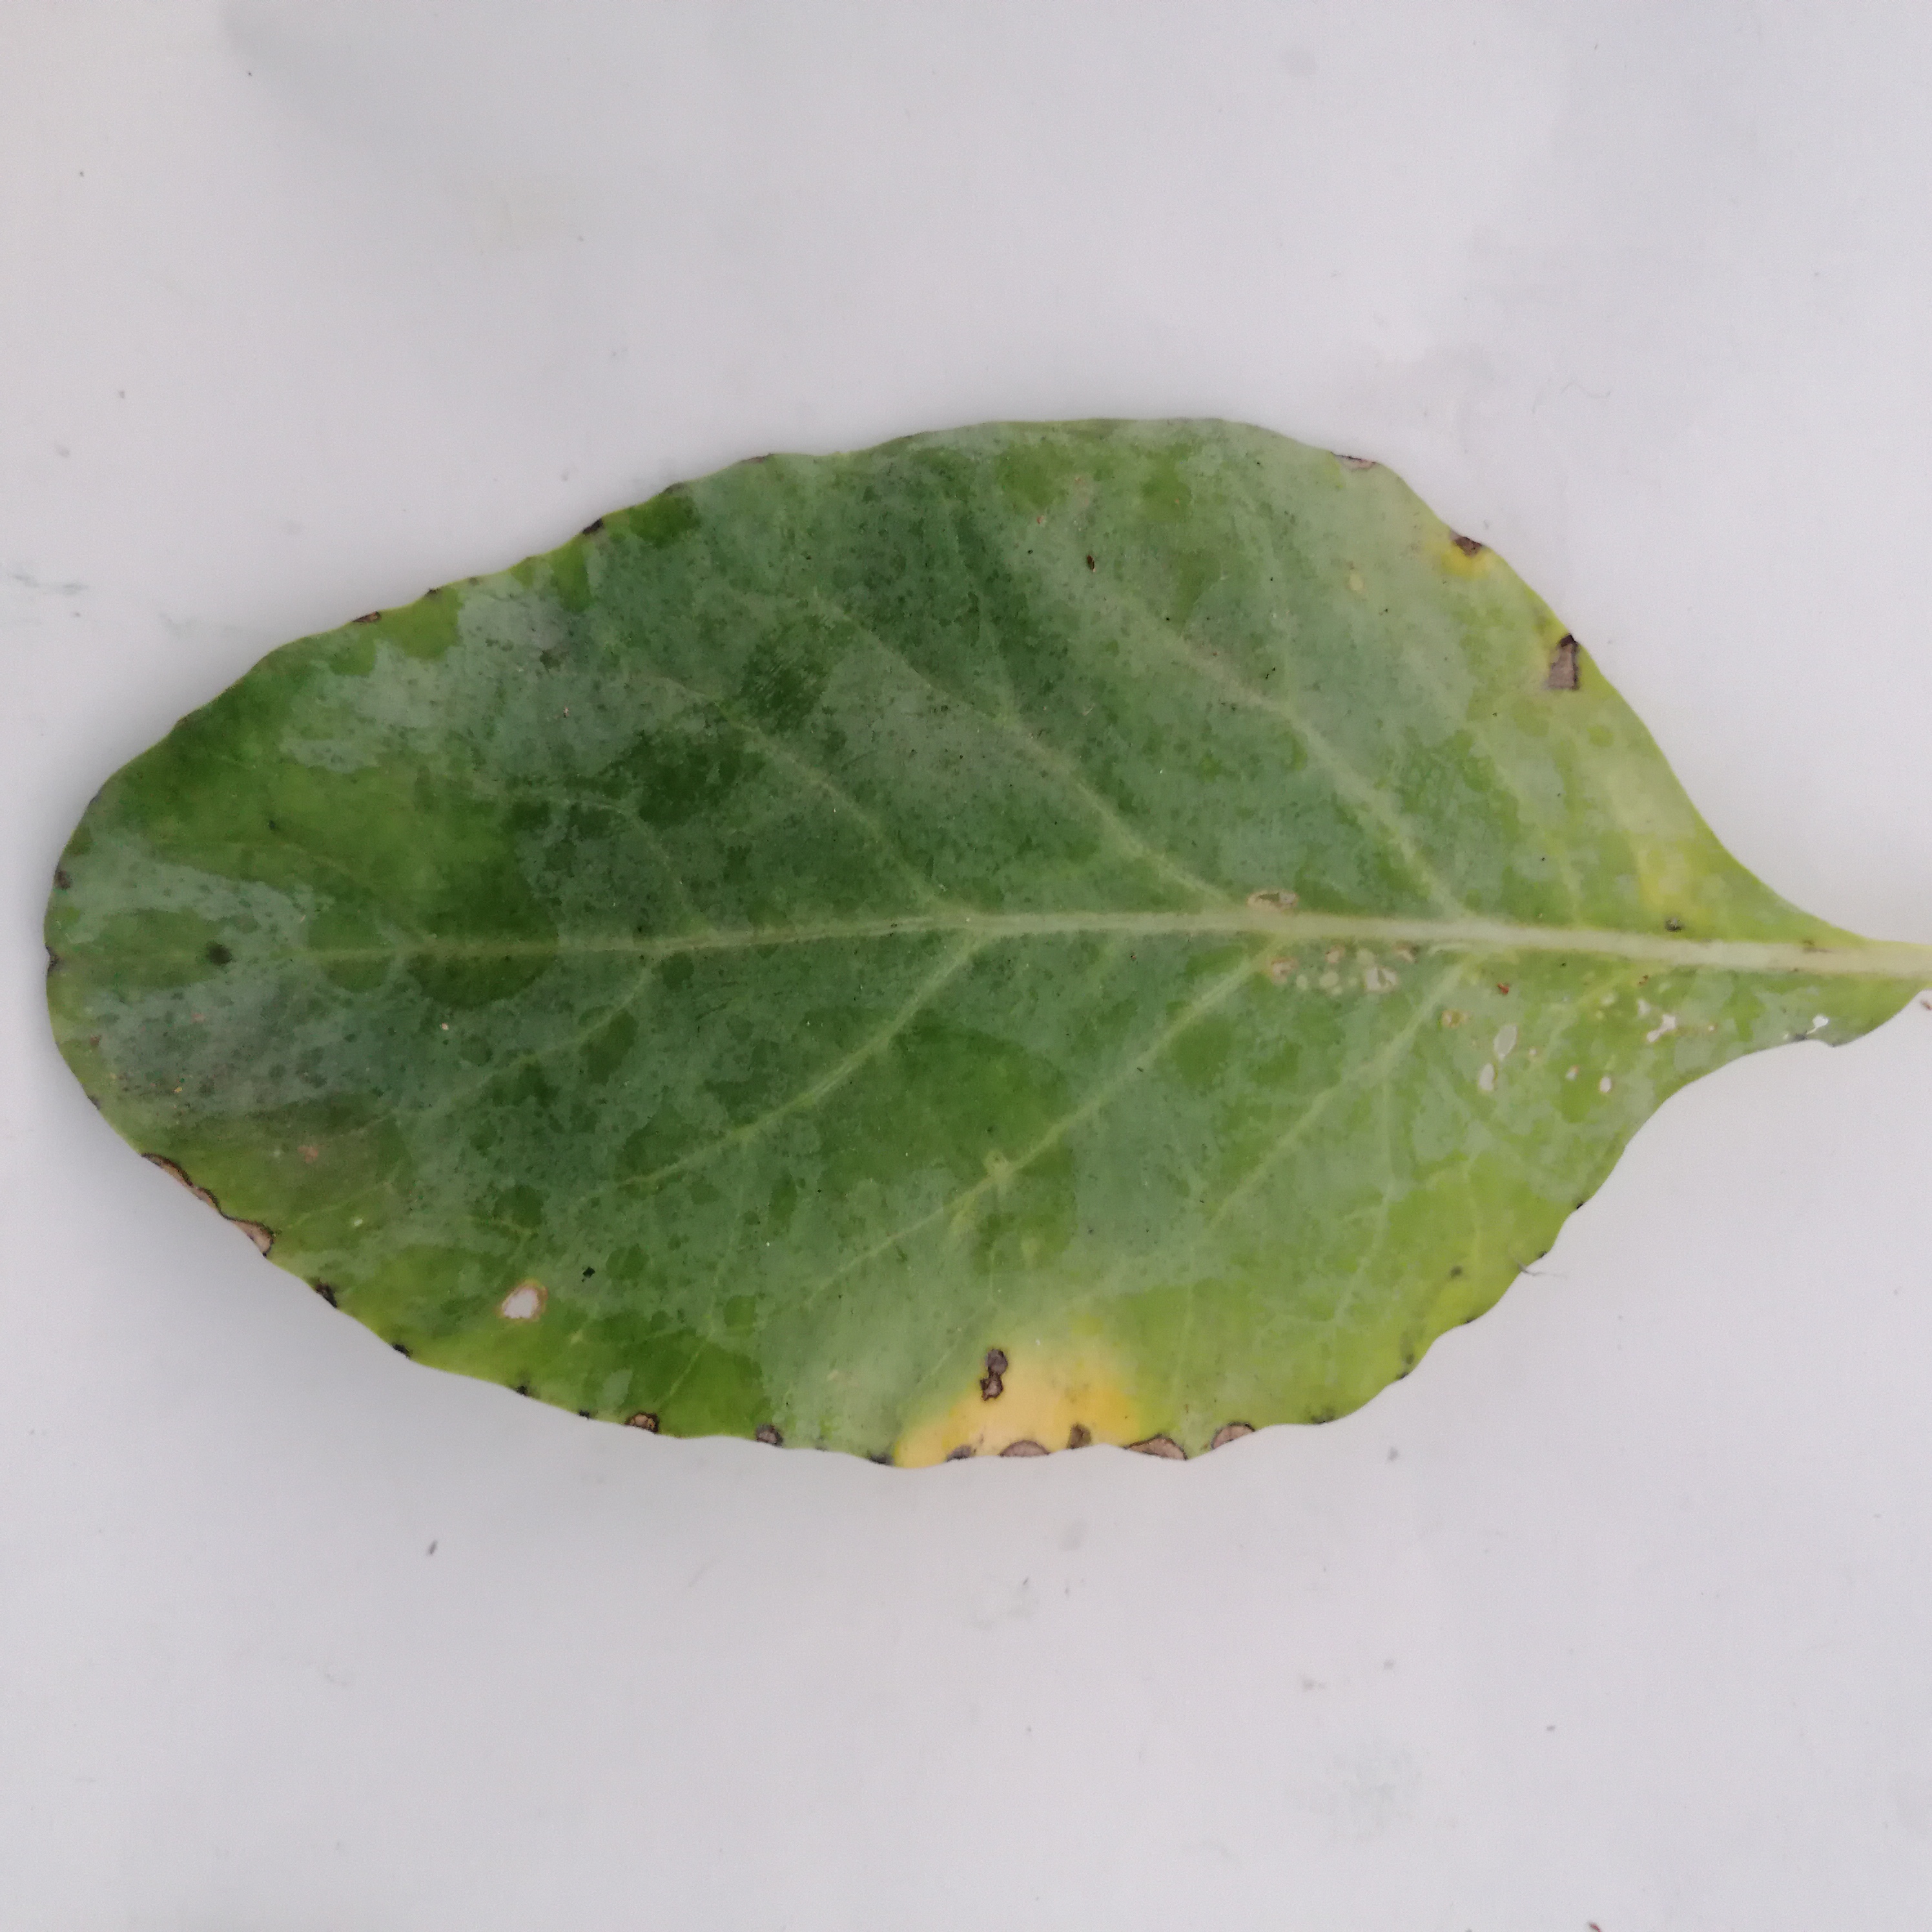
Label: Black Rot